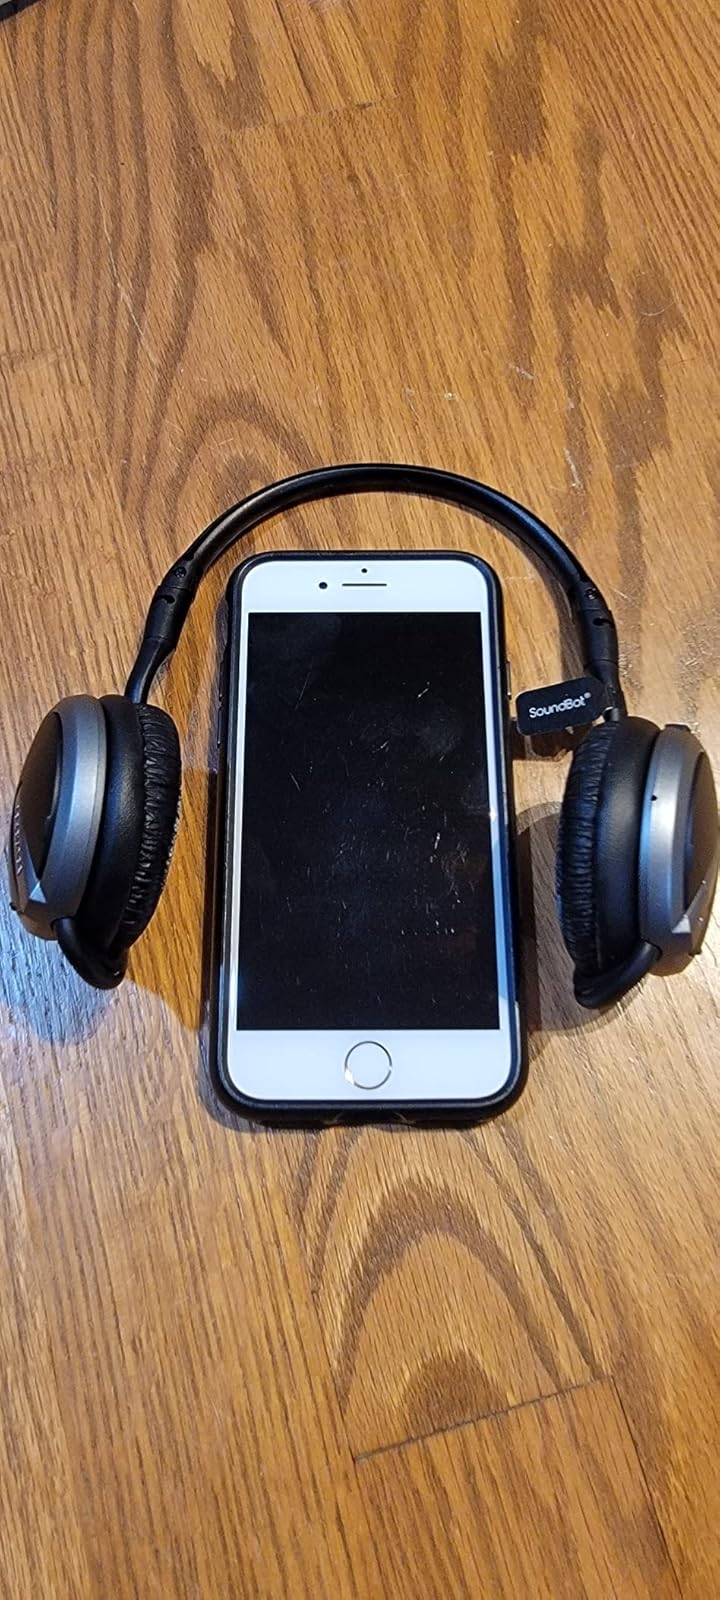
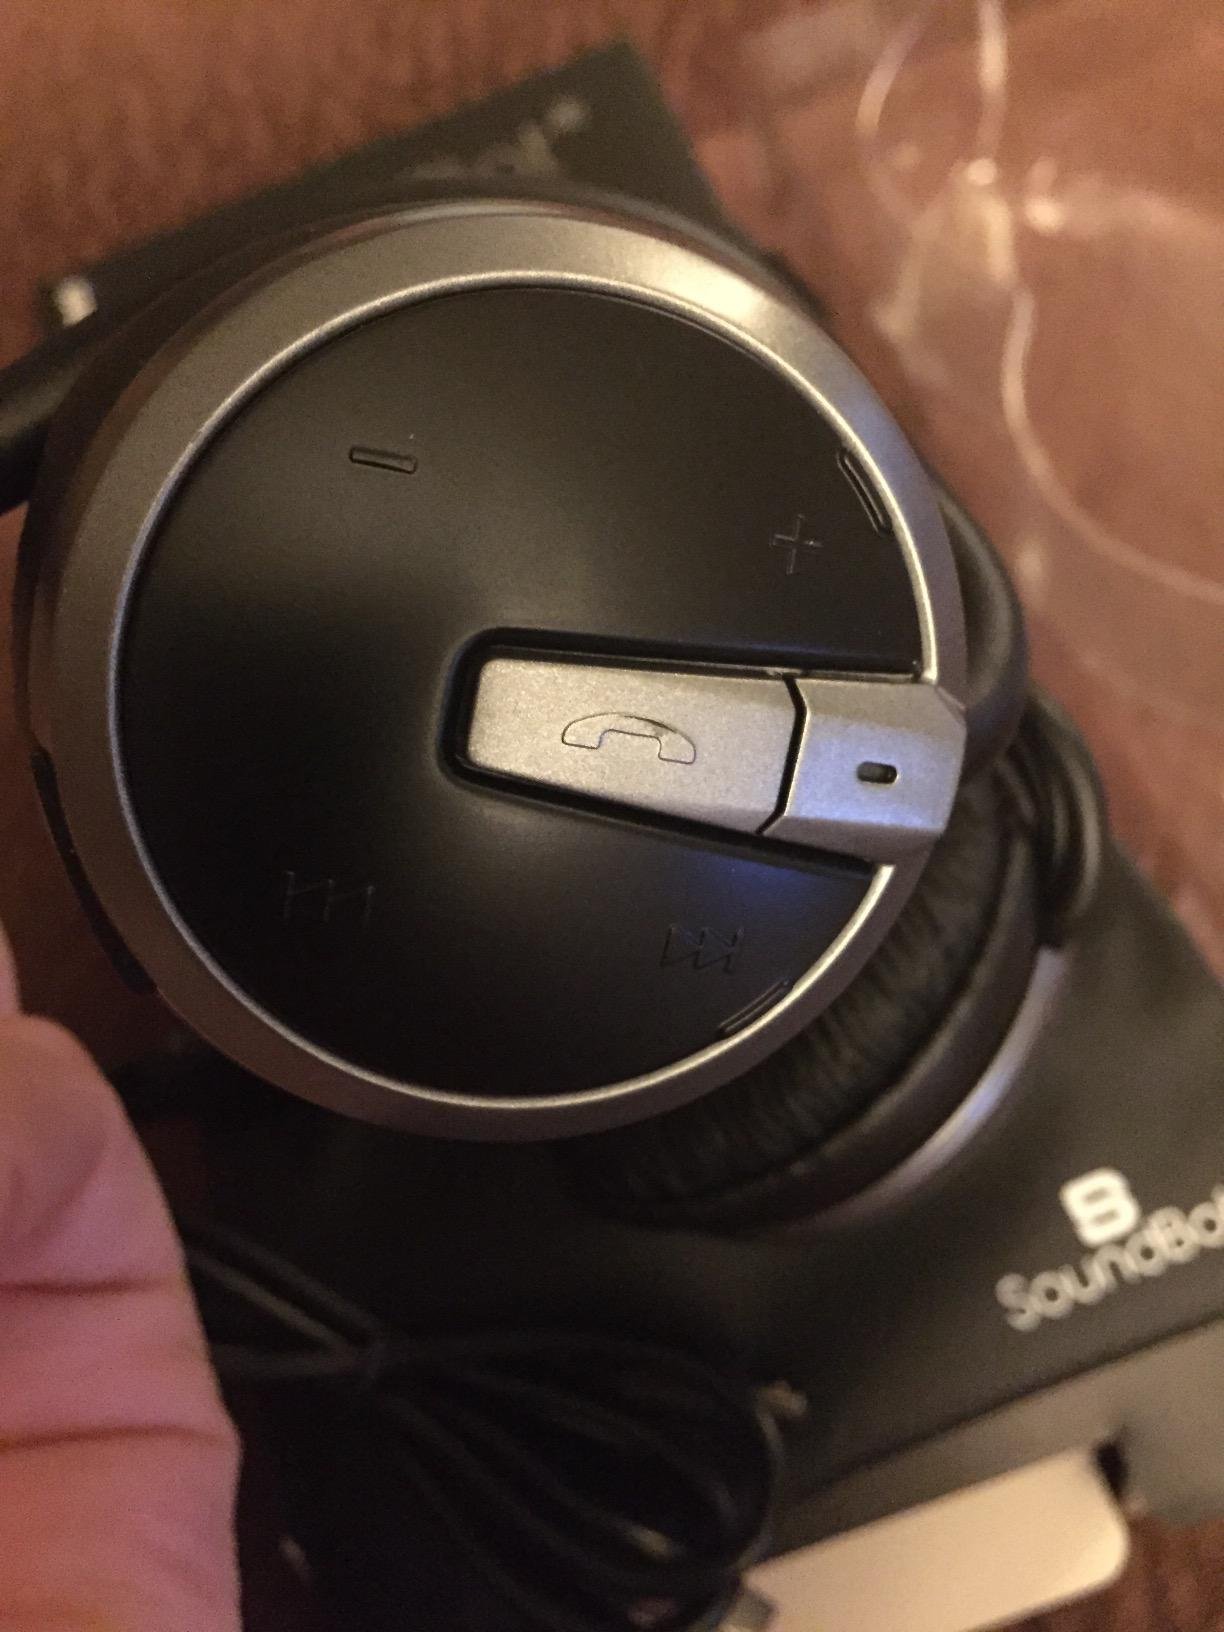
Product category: headphones
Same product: yes